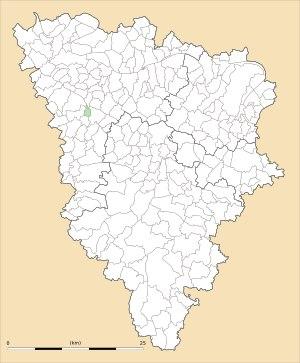
Courgent est une commune française située dans le département des Yvelines en région Île-de-France.